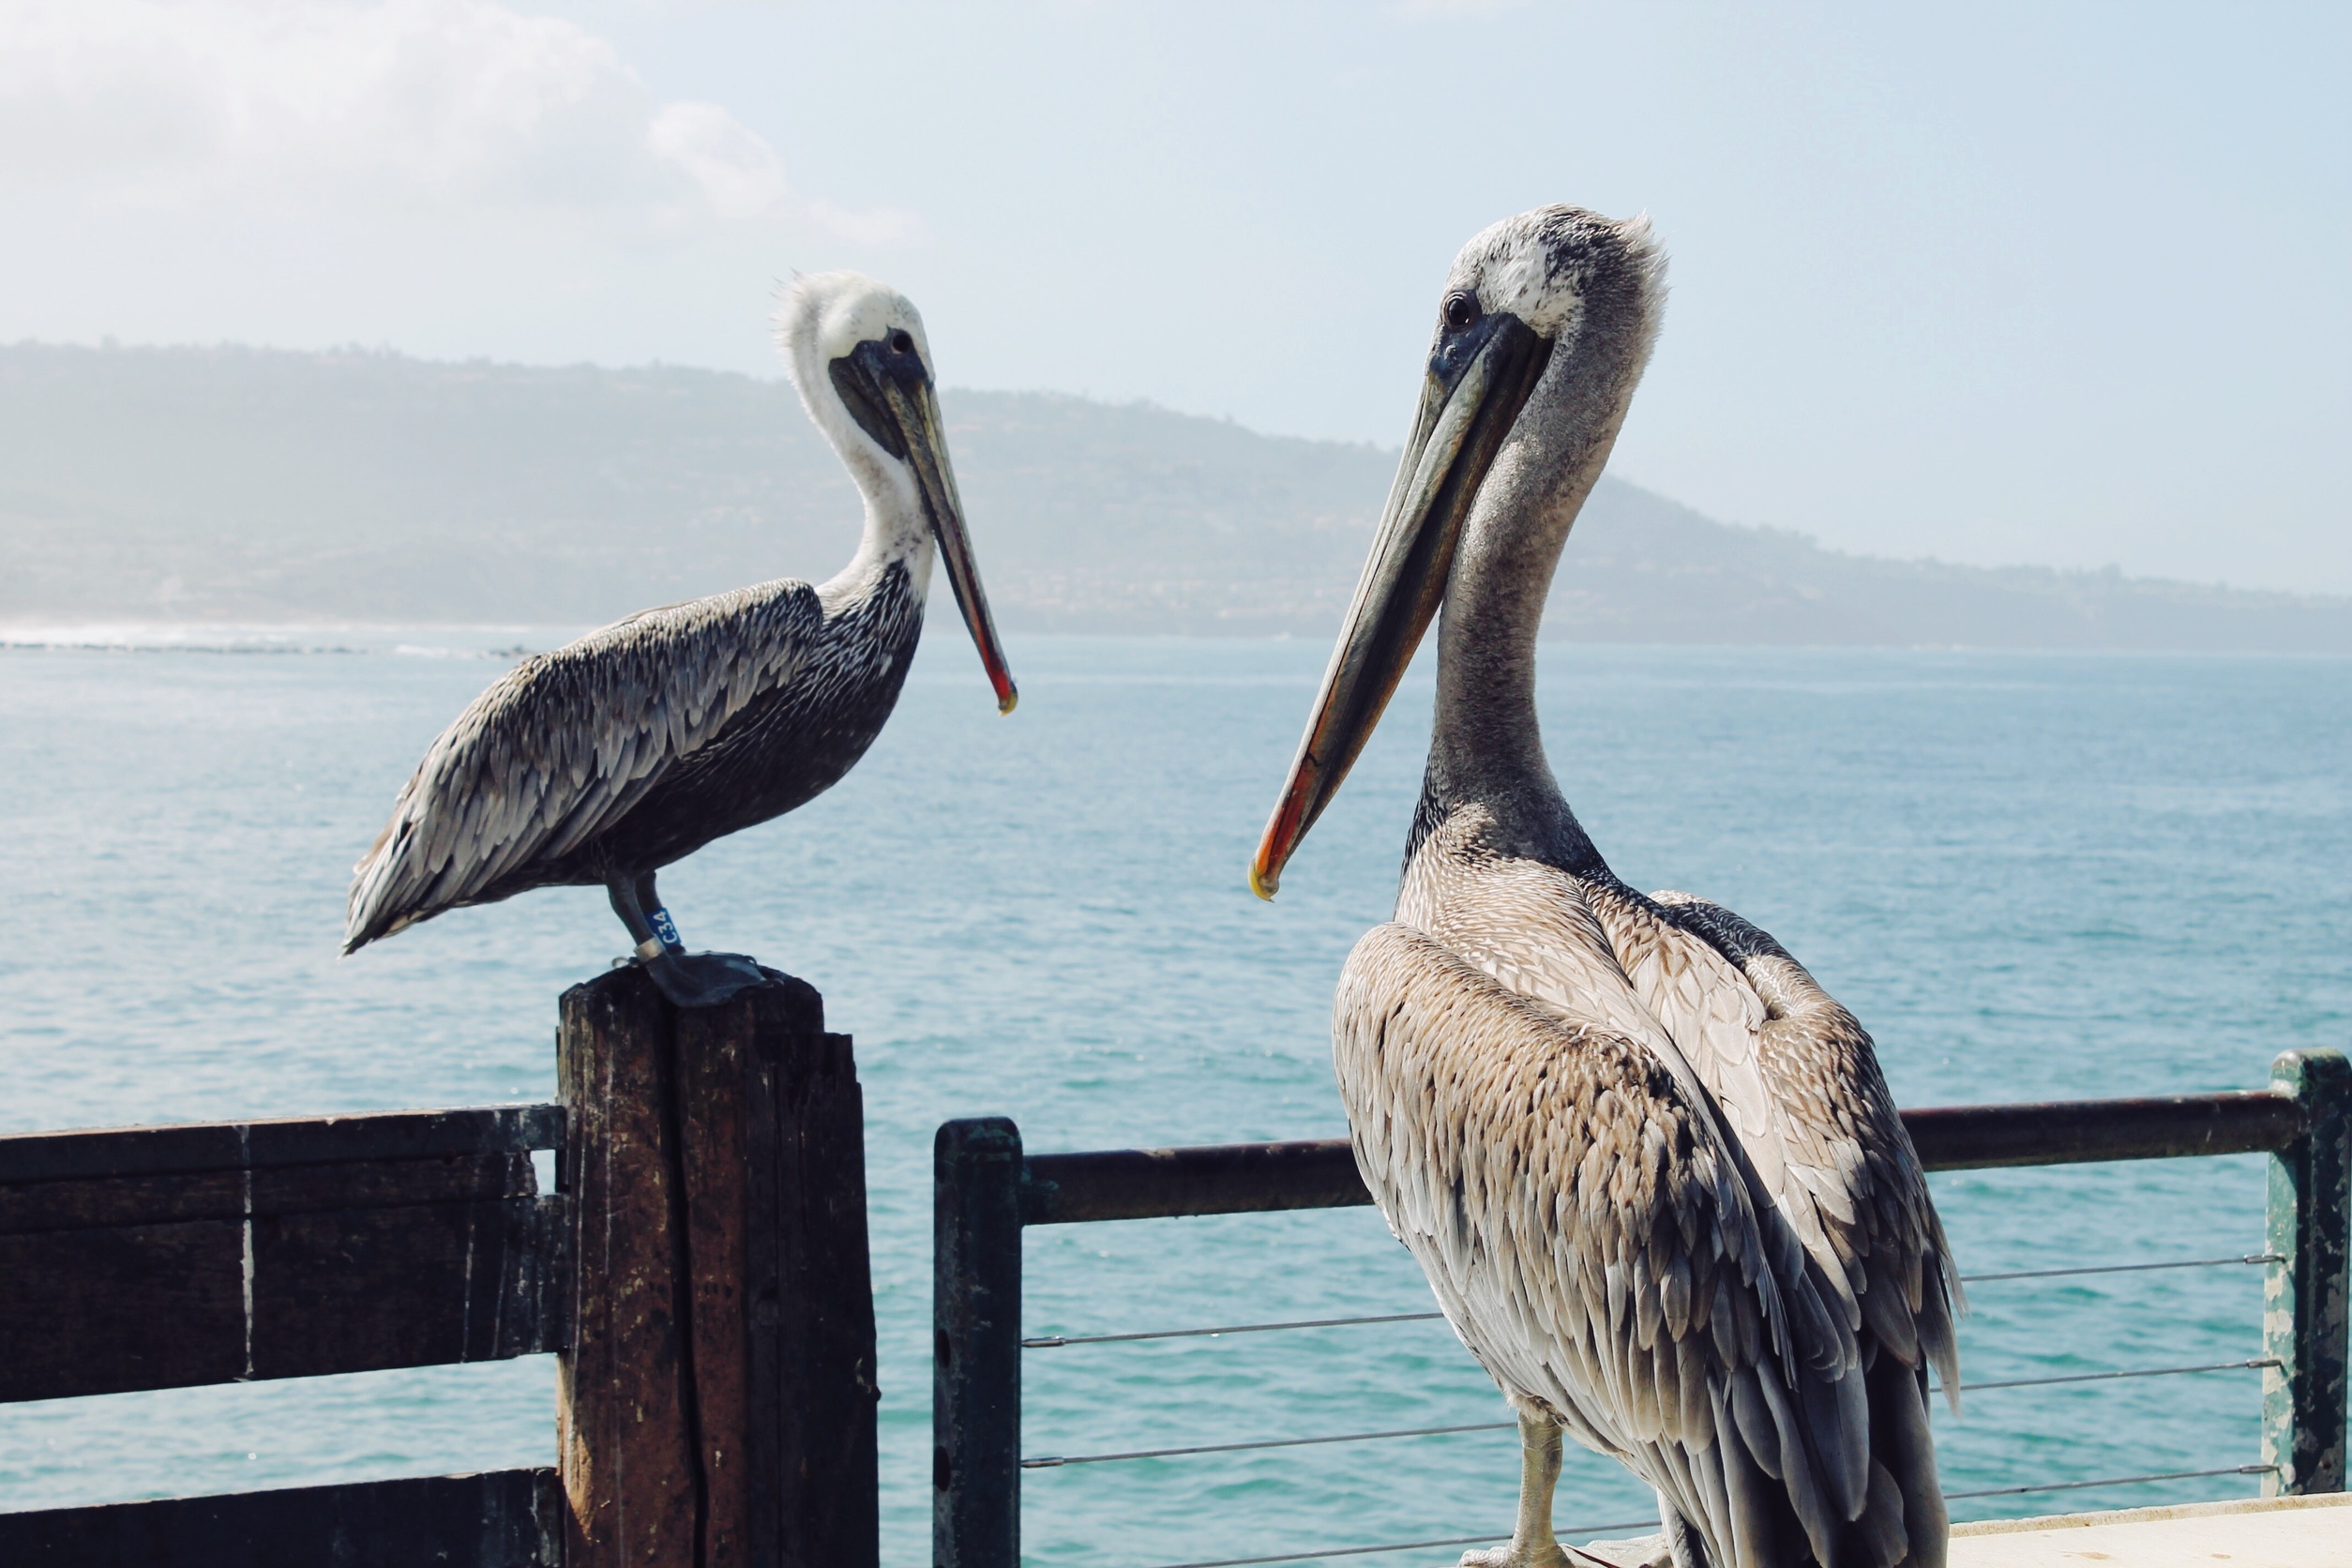
bird, animal, pelican, seabird, wildlife, beak, fauna, stork, vertebrate, heron, pelecaniformes, ciconiiformes, brid